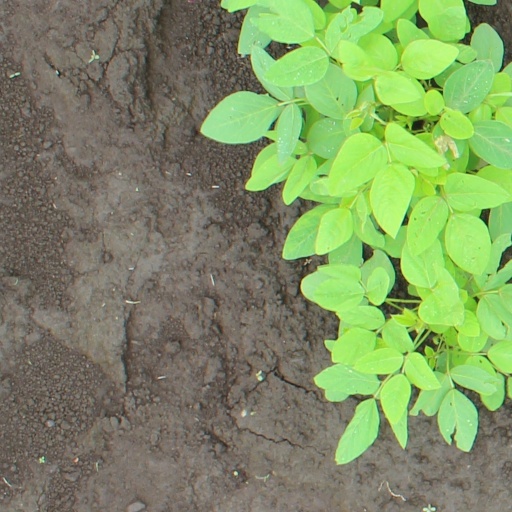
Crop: soybean